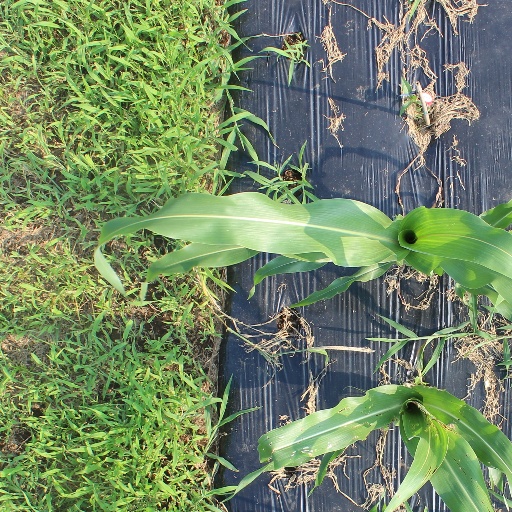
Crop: sorghum